New South Wales Lancers Memorial Museum

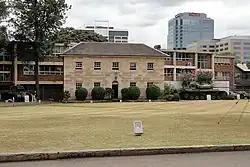

The New South Wales Lancers Memorial Museum is a military museum at Linden House, 2 Smith Street, Parramatta, Sydney, Australia. The museum's collection is heritage-listed, having been added to the New South Wales State Heritage Register on 14 May 2010.